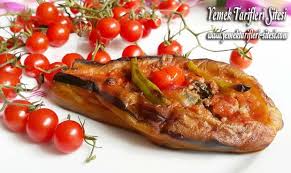
Yemek: karniyarik